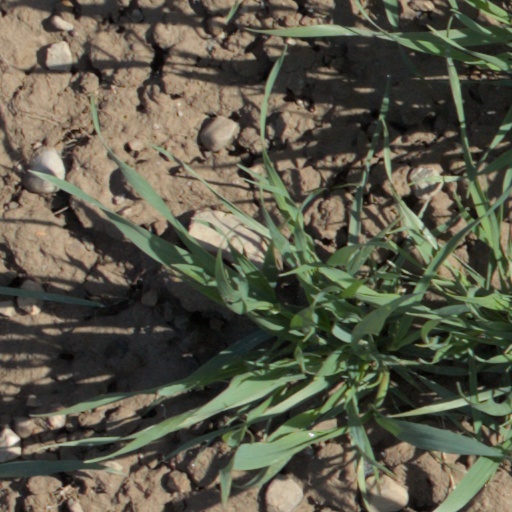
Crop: wheat